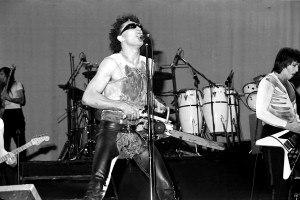
The Tubes est un groupe de rock populaire vers la fin des années 1970 et le début des années 1980, et ont été connus pour leurs prestations scéniques obscènes combinées à une satire sauvage des médias, de la société de consommation et de la politique. Ils sont toujours en activité.